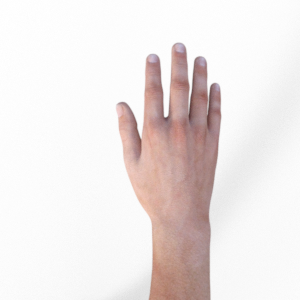
Label: paper